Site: saxony
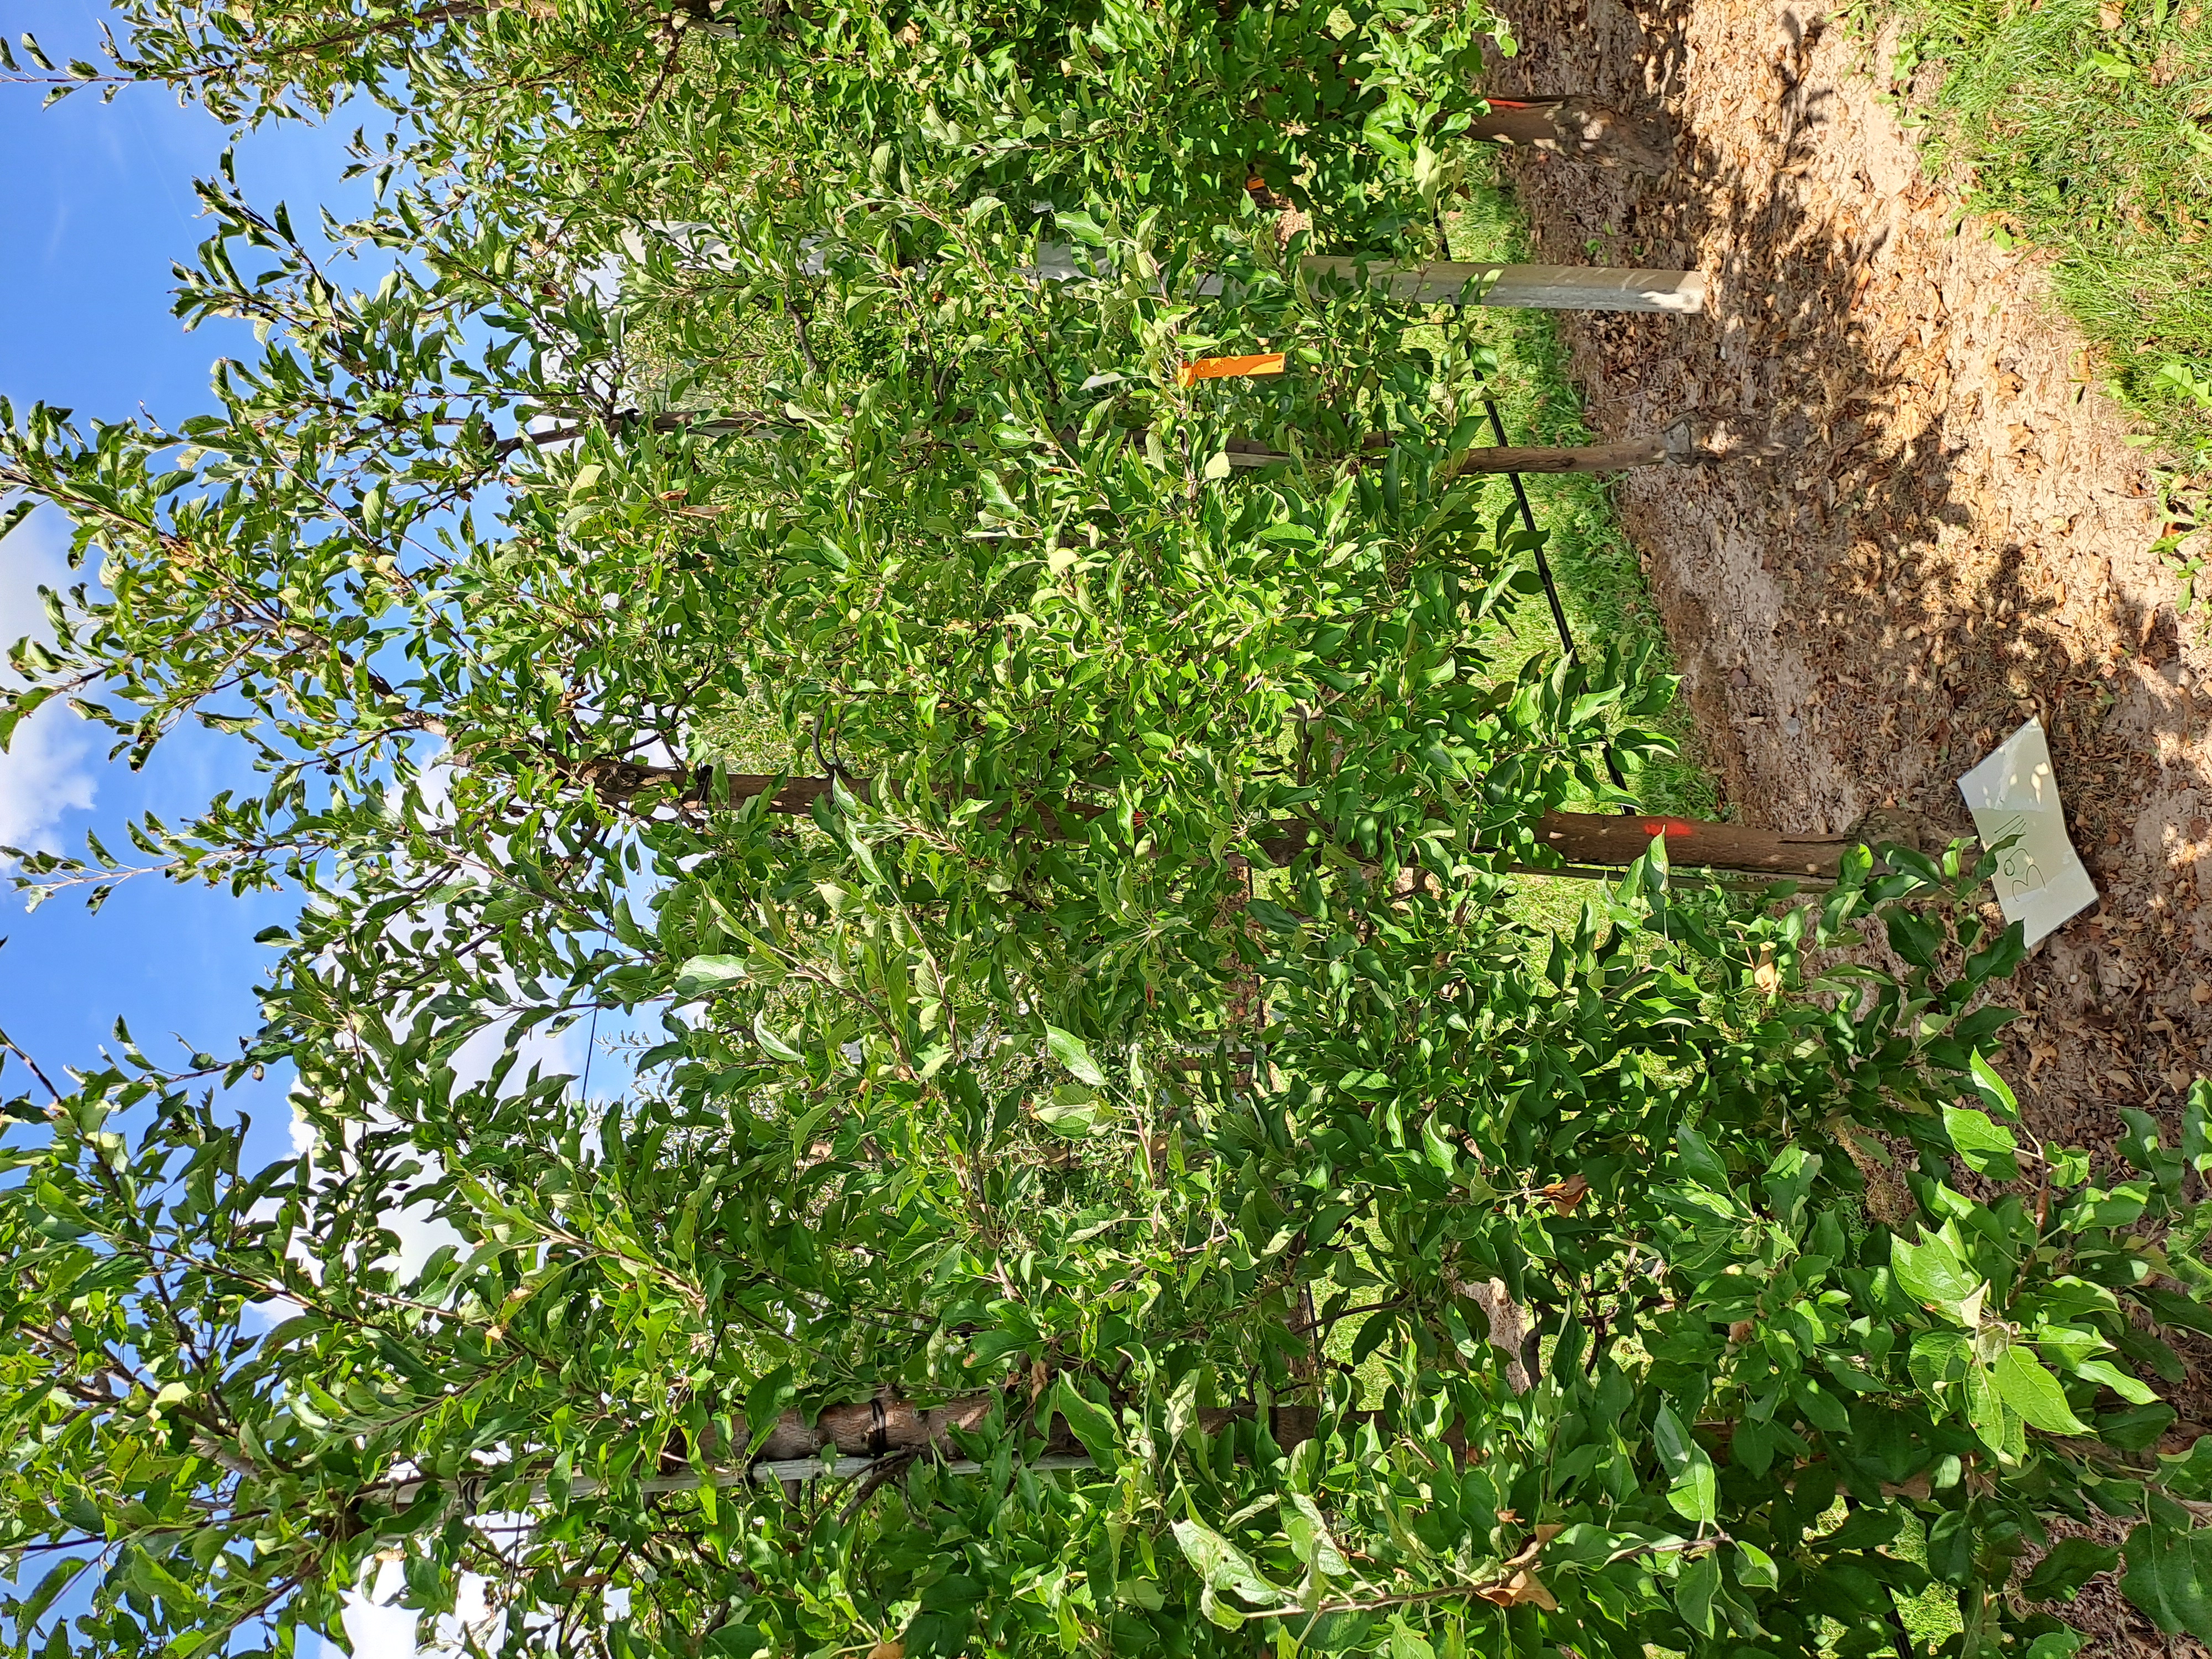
Growth stage (BBCH 85): Maturity of fruit and seed